Elgin railway station

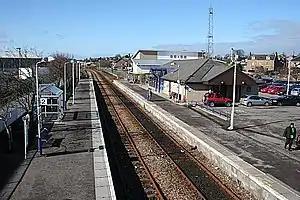
Elgin railway station, looking towards Inverness (2007)

Elgin railway station is a railway station serving the town of Elgin, Moray in Scotland. The station is managed and served by ScotRail and is on the Aberdeen to Inverness Line, between Keith and Forres, measured from Forres.